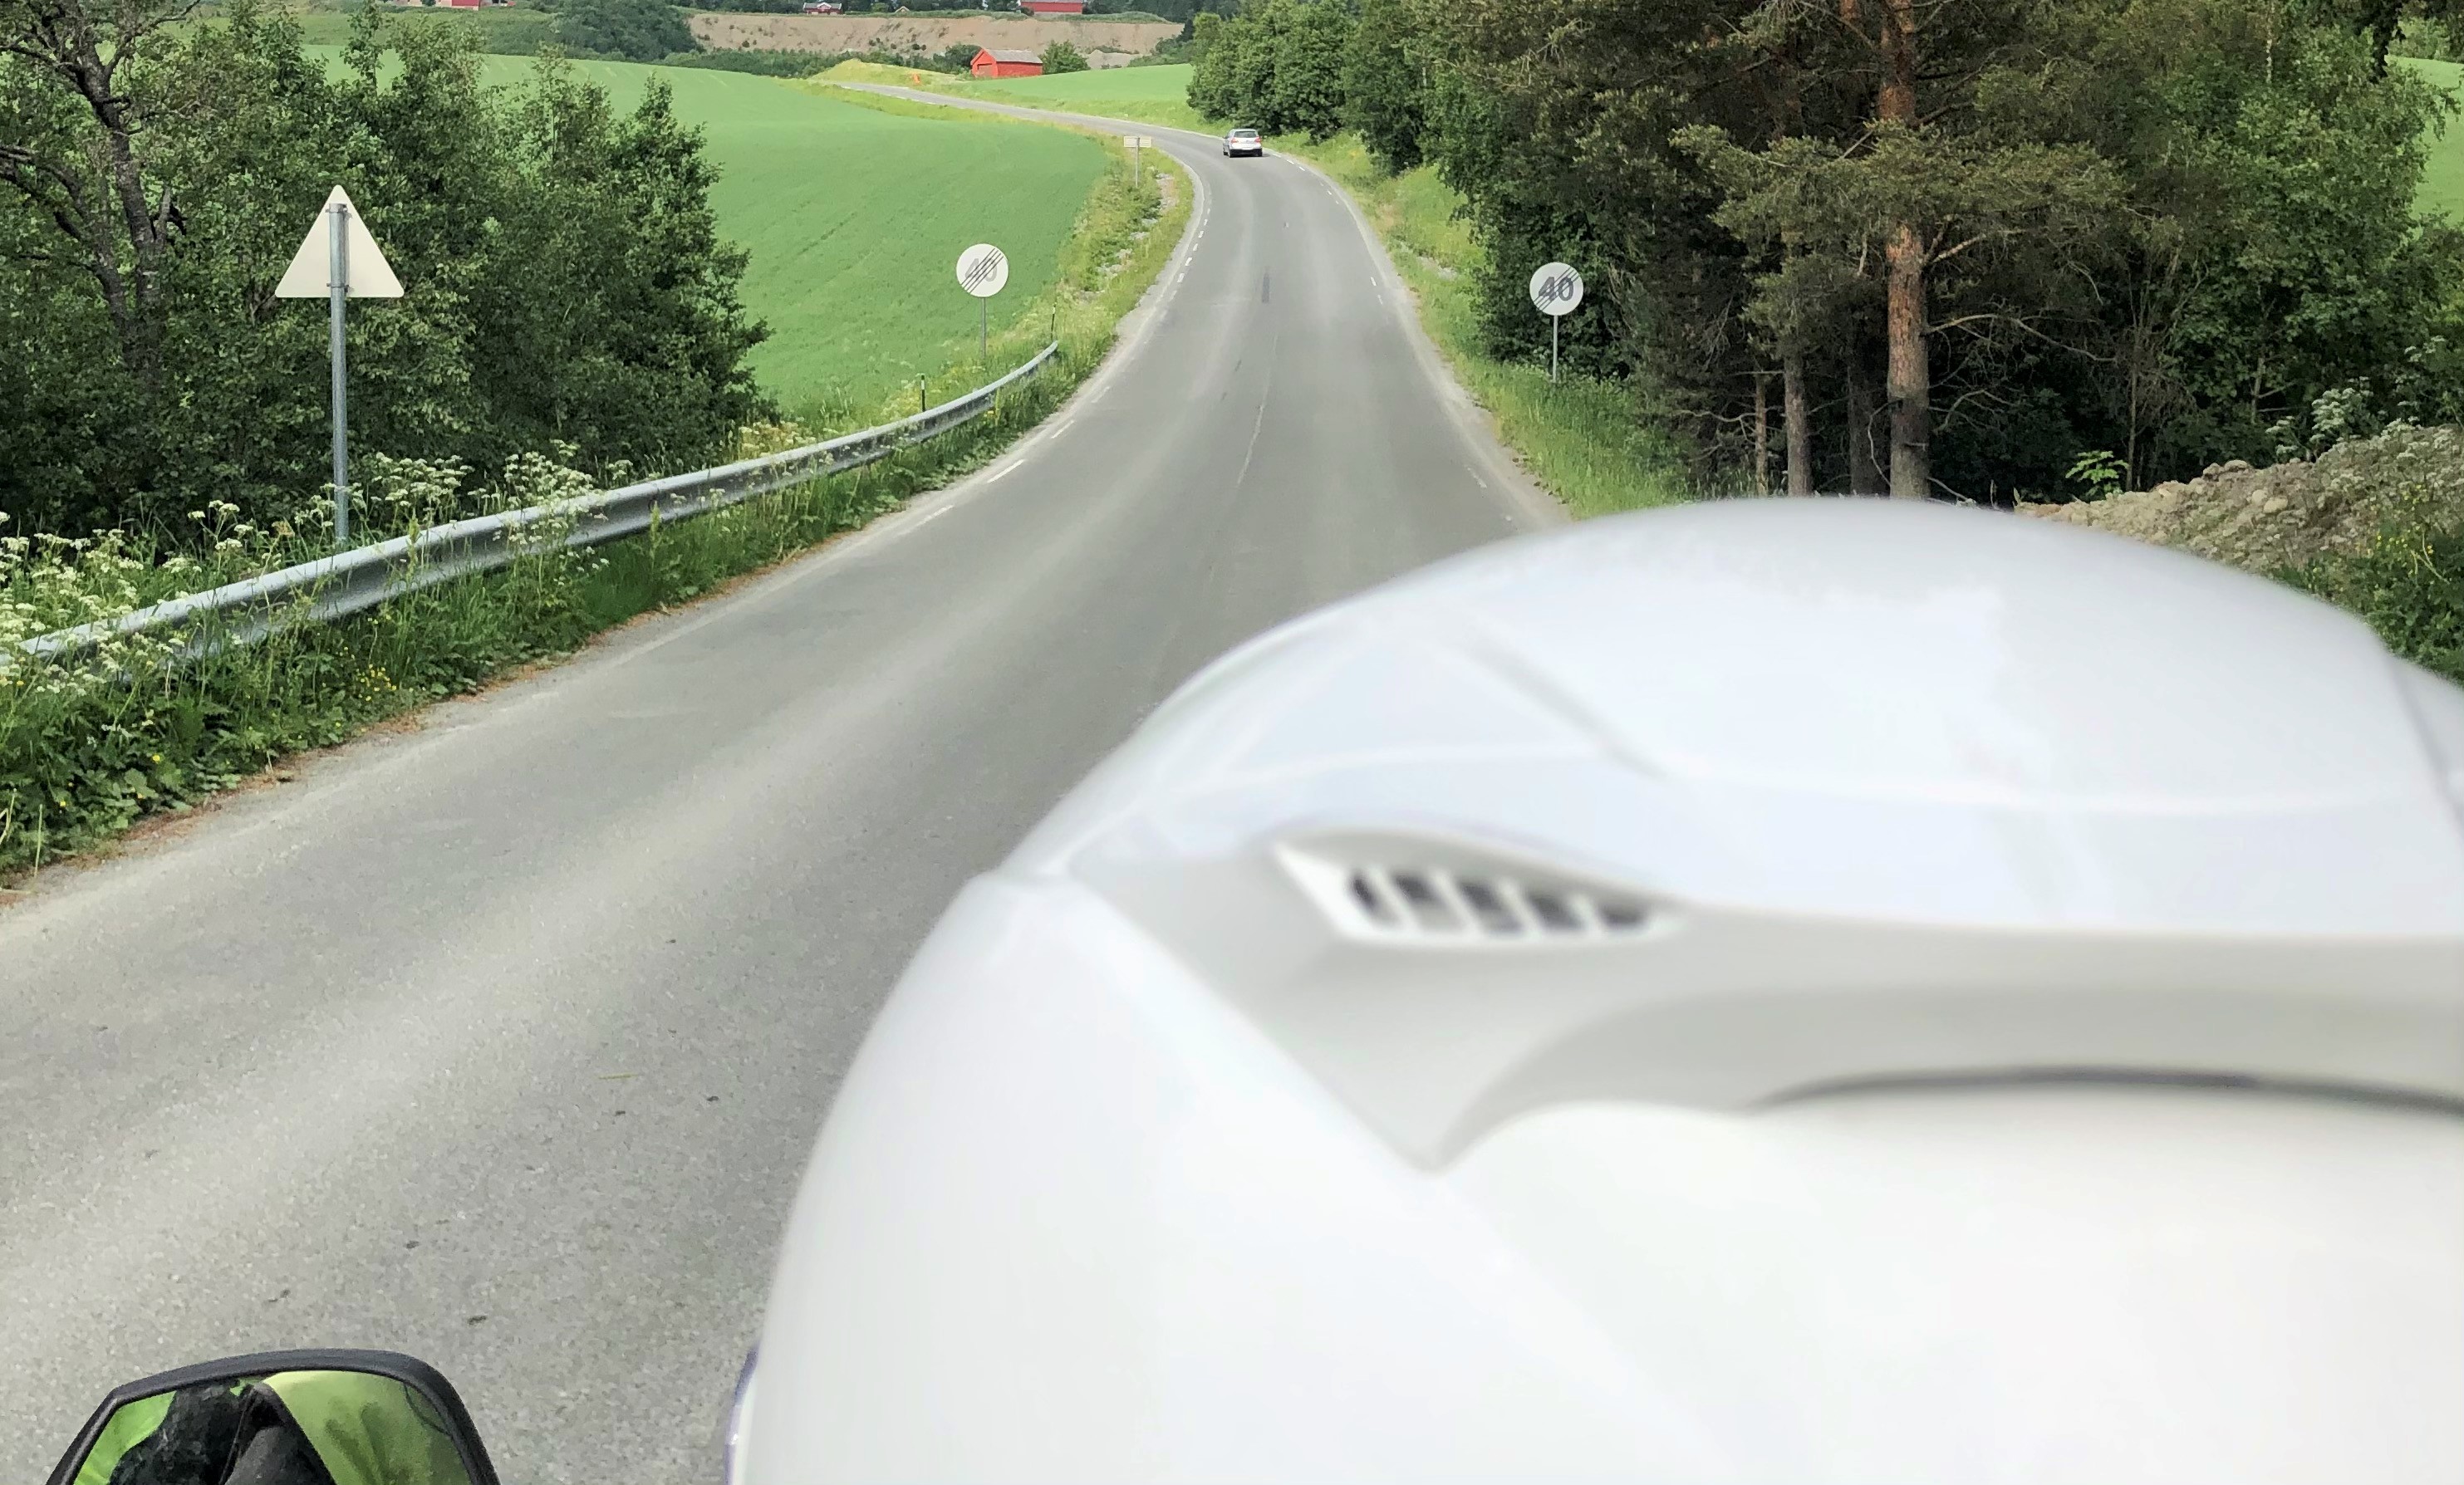
motorbike, motorcycles, rider, motor vehicle, road, grass, green, infrastructure, road surface, asphalt, shrub, glass, thoroughfare, windshield, lane, automotive mirror, tar, highway, automotive window part, garden, Automotive side view mirror, hedge, rear view mirror, plantation, driveway, landscaping, road trip, subshrub, path